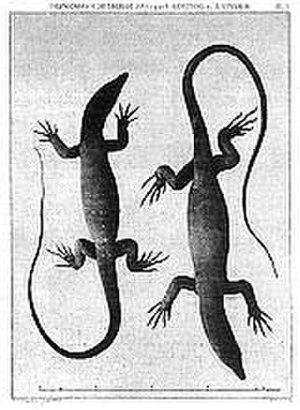
Claude Félix Abel Niépce de Saint-Victor, né le 26 juillet 1805 à Saint-Cyr, près de Chalon-sur-Saône, et mort le 7 avril 1870 à Paris, est un physicien, inventeur, photographe, militaire et chimiste français.